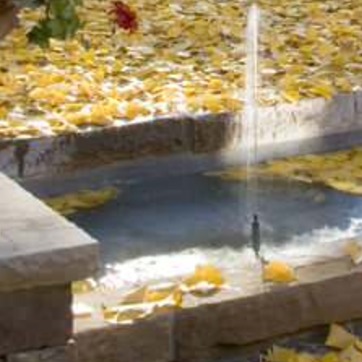
Material: water